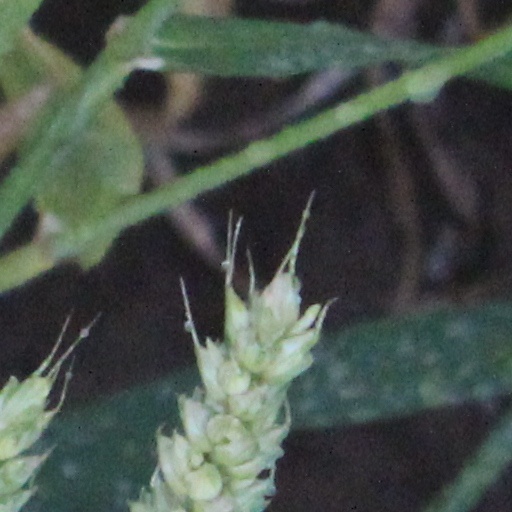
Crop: wheat